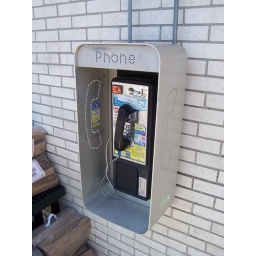
A pay phone mounted to the wall of a gas station in Maine.